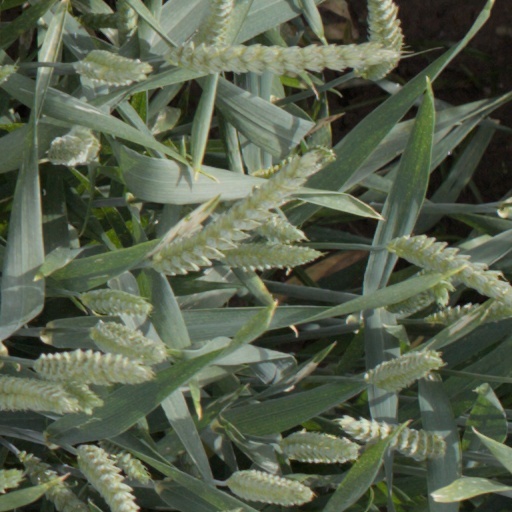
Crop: wheat